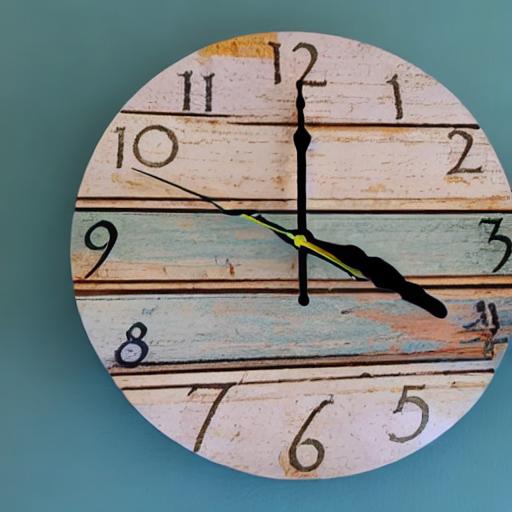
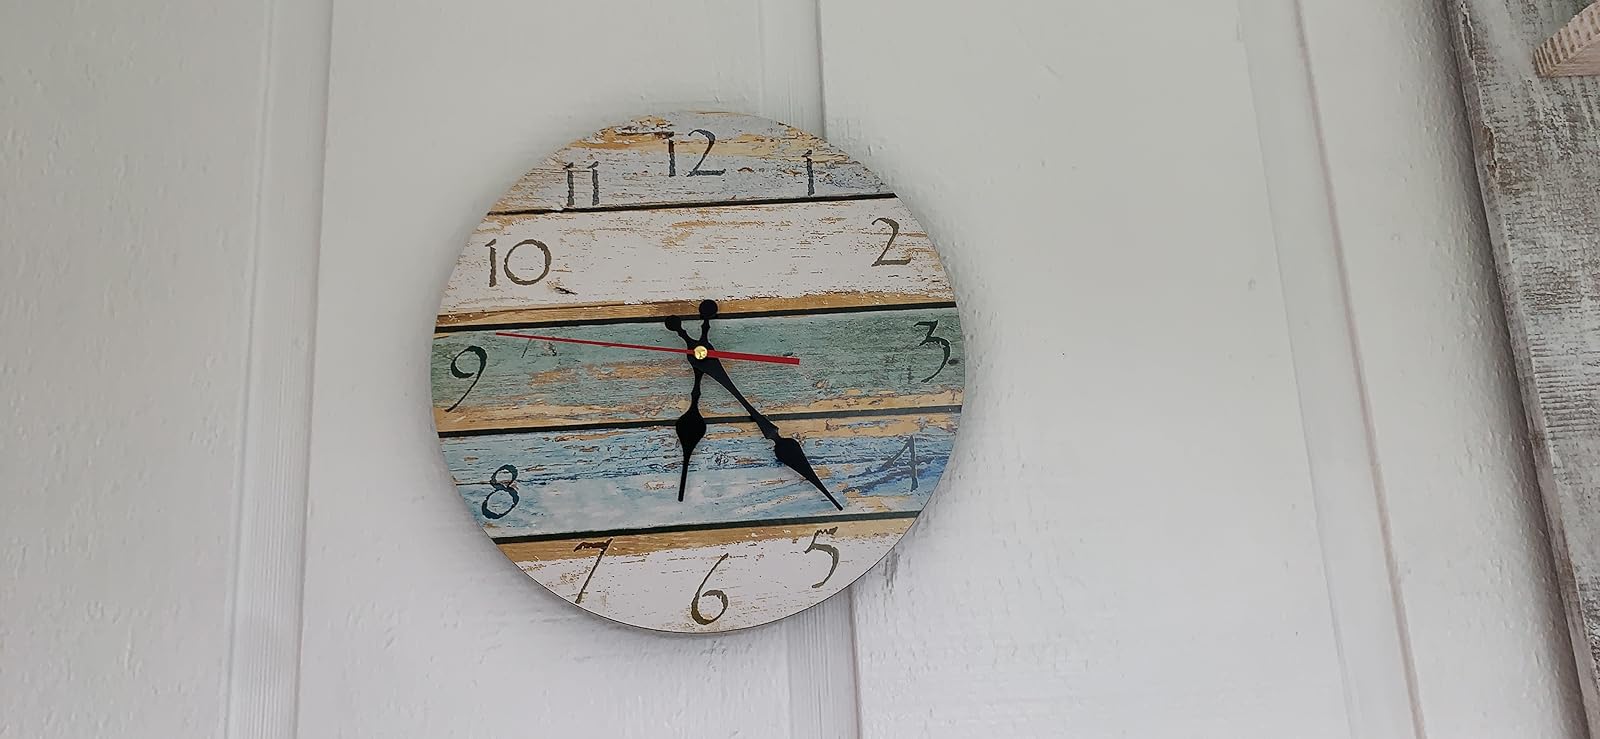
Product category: clock
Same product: no